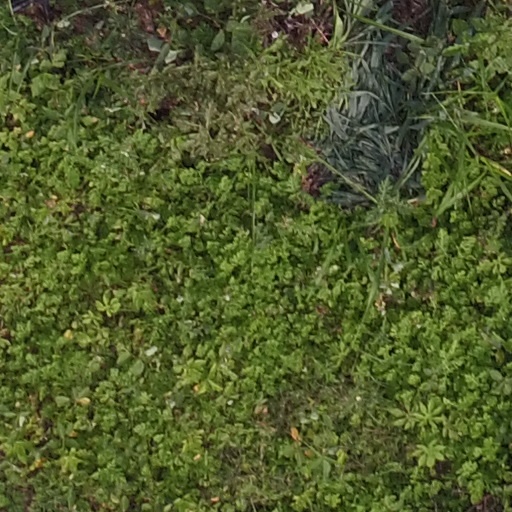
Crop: maize; corn